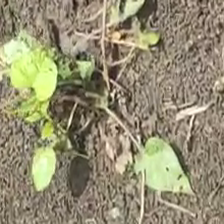
Weed species: Obscure_morning _glory(Ipomoea obscura)